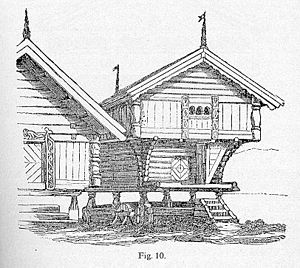
Fadebur
Stabbur. Tegning fra Eilert Sundts Bygnings-skikken paa Landet fra 1862.
Fadebur, klædekammer eller forrådshus er et rum eller hus til opbevaring af fødevarer.